Greeley House (East Kingston, New Hampshire)

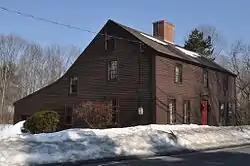

The Greeley House is a historic First Period house on New Hampshire Route 108, east of the center of East Kingston, New Hampshire. Built about 1718, it is one of the community's oldest surviving buildings, and a distinctive and visible reminder of its largely agrarian past. The house was listed on the National Register of Historic Places in 1980.